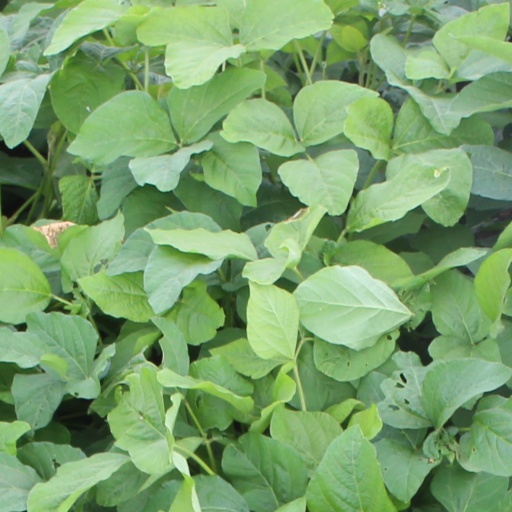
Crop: soybean